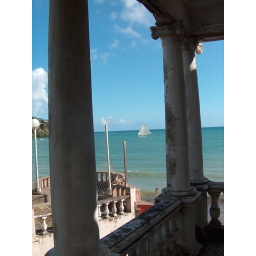
an abandoned house overlooking the water in small village of Puerto Rico